Lou Barletta

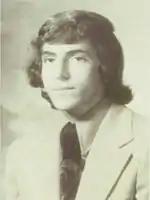
Barletta at Hazleton High School, 1973

Barletta was born on January 28, 1956, in Hazleton, Pennsylvania, the son of Angeline (née DeAngelo) and Rocco Barletta, who married on September 6, 1943, and were both of Italian ancestry. Rocco Barletta helped manage several of the family's businesses, including Angela Park, which operated in nearby Drums until it closed in 1988, and served on the executive committee of the Democratic Party of Hazleton. Rocco and Angeline passed away in 1994 and 1999, respectively.